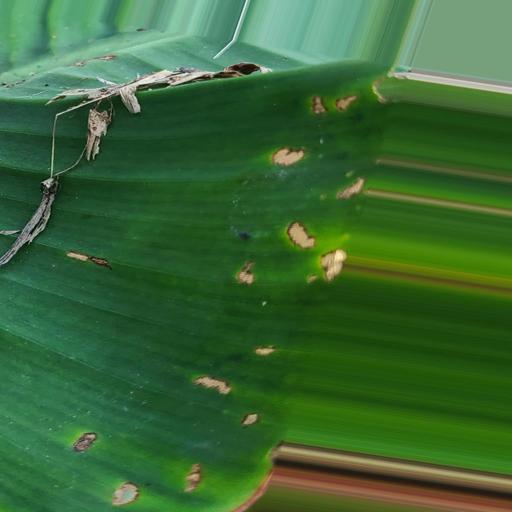
Label: insect_pest